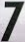
Number: 7